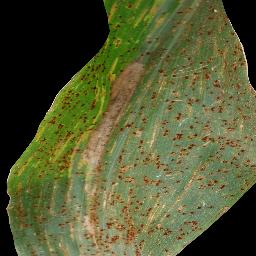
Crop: corn
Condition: (maize)_common_rust